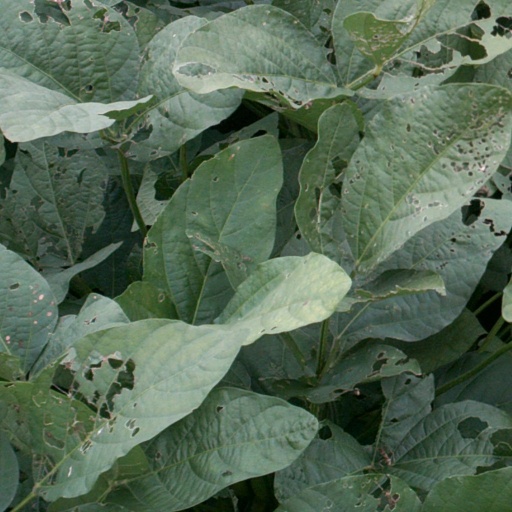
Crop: soybean